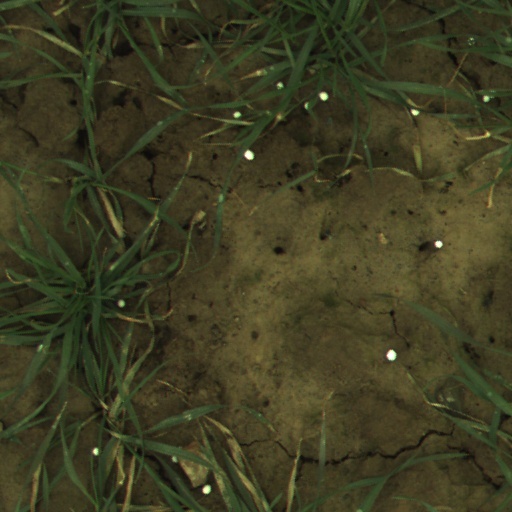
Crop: wheat